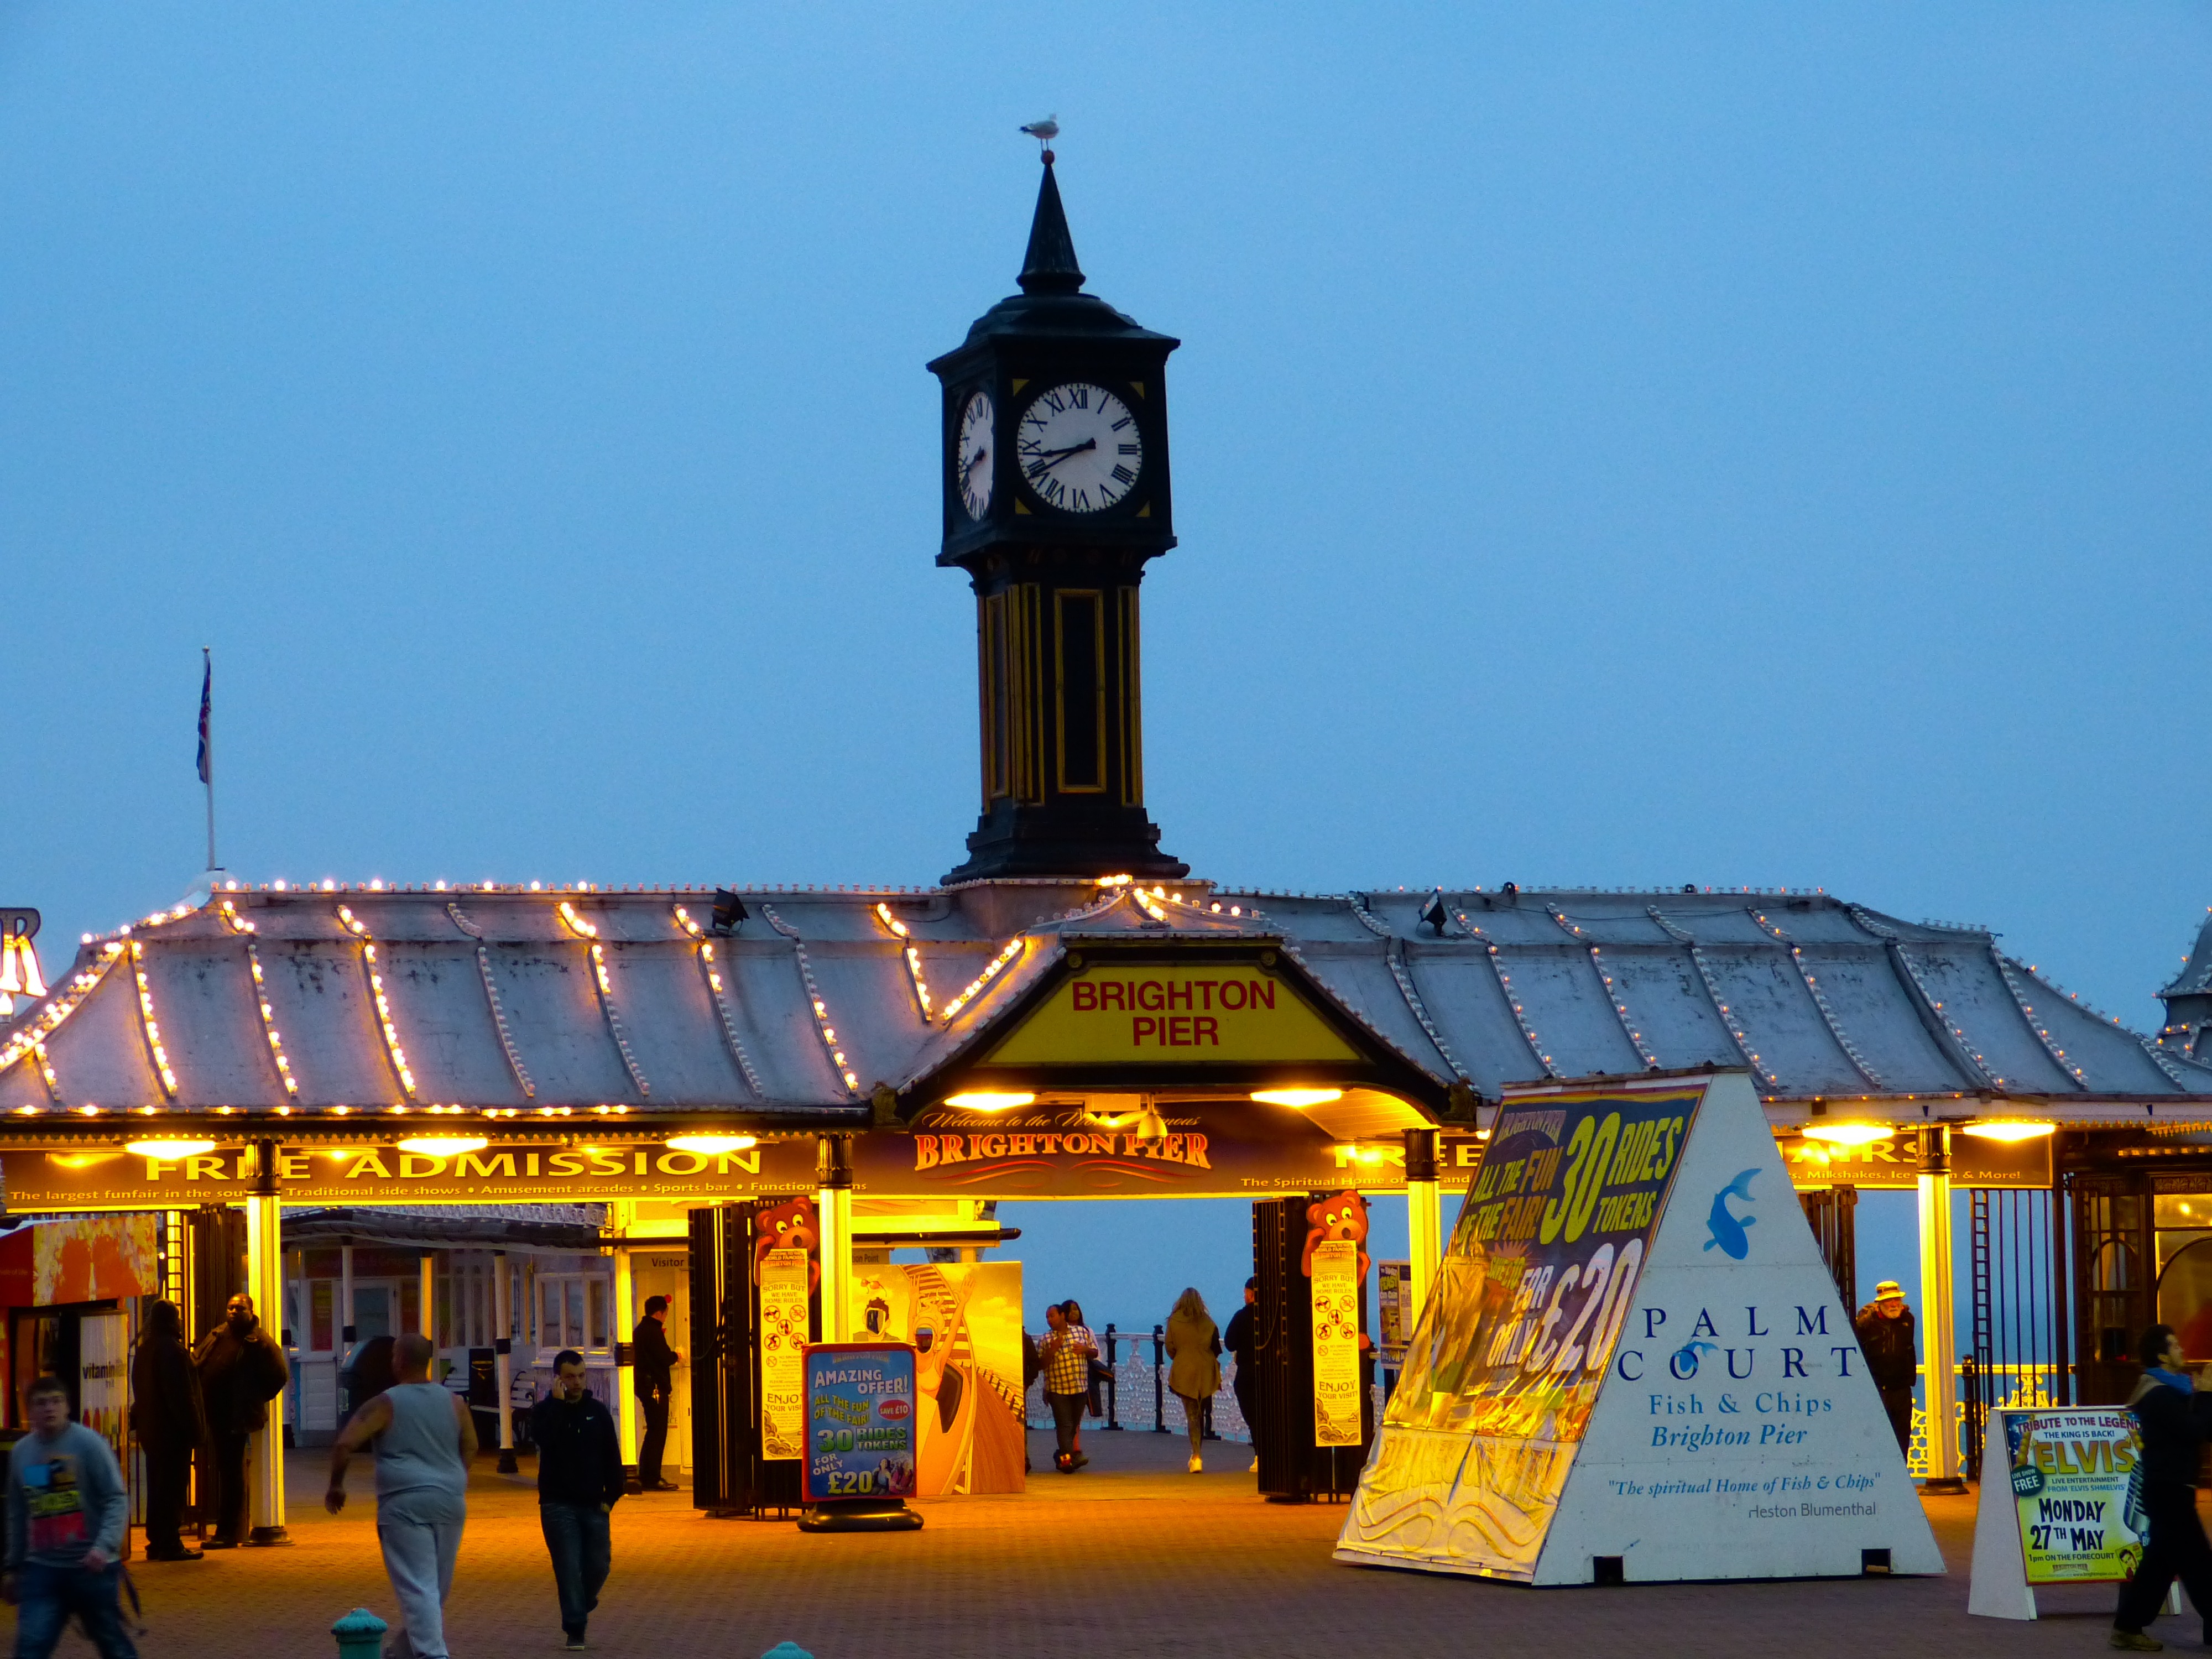
light, pier, evening, amusement park, landmark, tourism, place of worship, brighton pier, england, abendstimmung, sussex, brighton